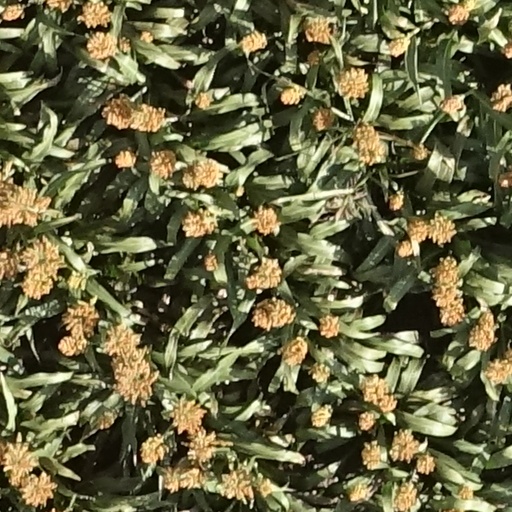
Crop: sorghum